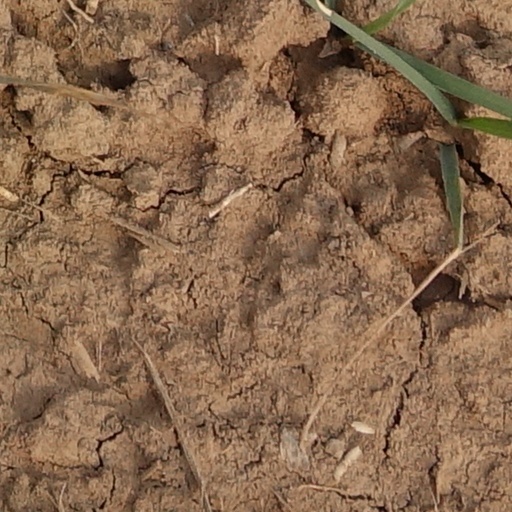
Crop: wheat